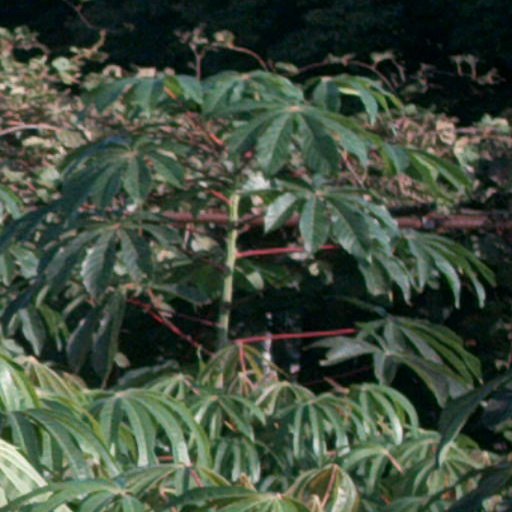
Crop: cassava